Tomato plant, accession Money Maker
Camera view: bottom (45 deg); turntable rotation: 240 degrees
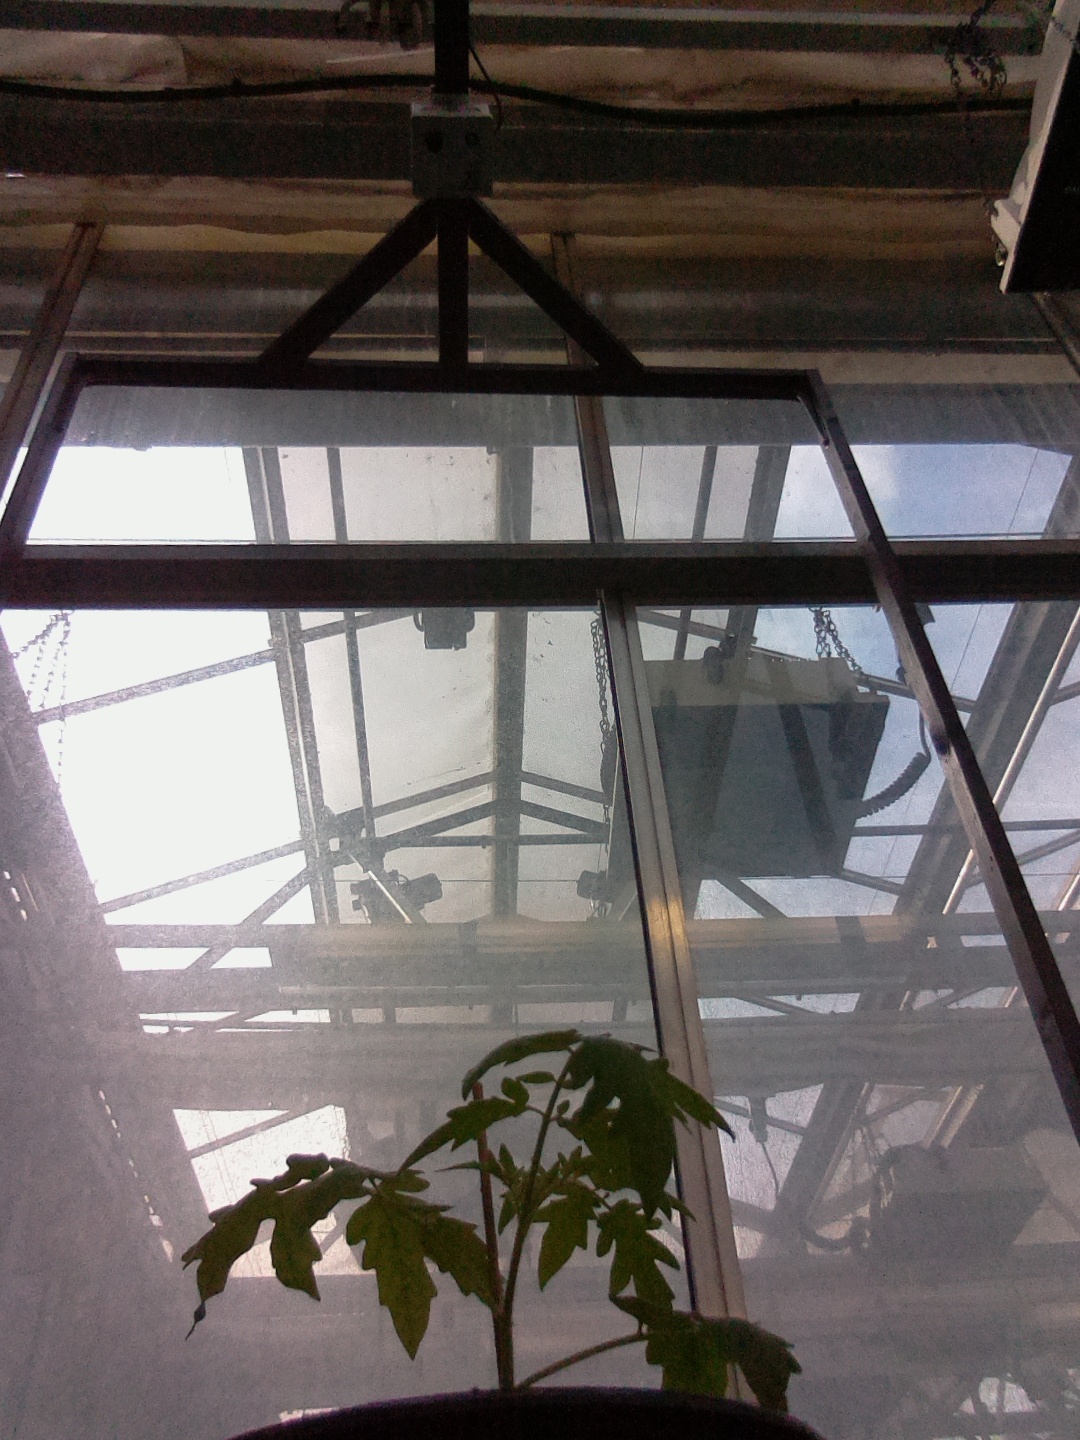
BBCH growth stage 13: 6 of true leaves visible